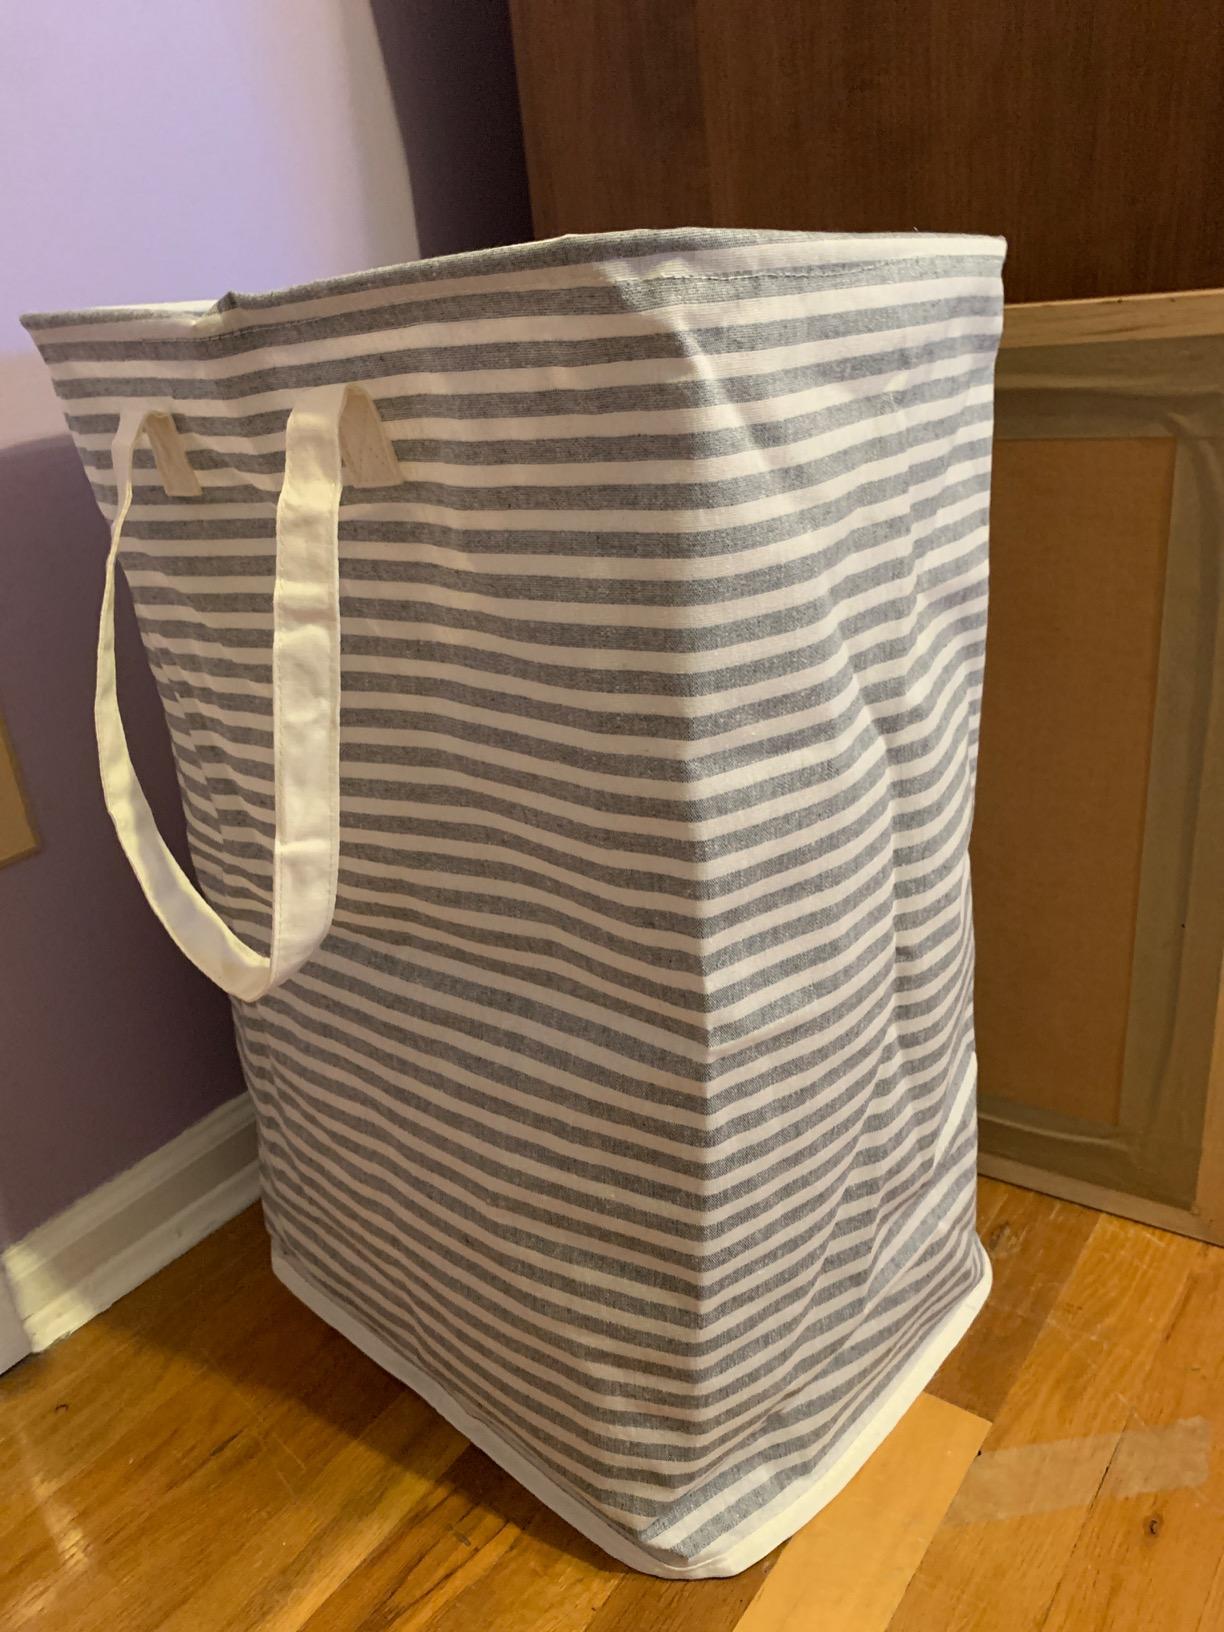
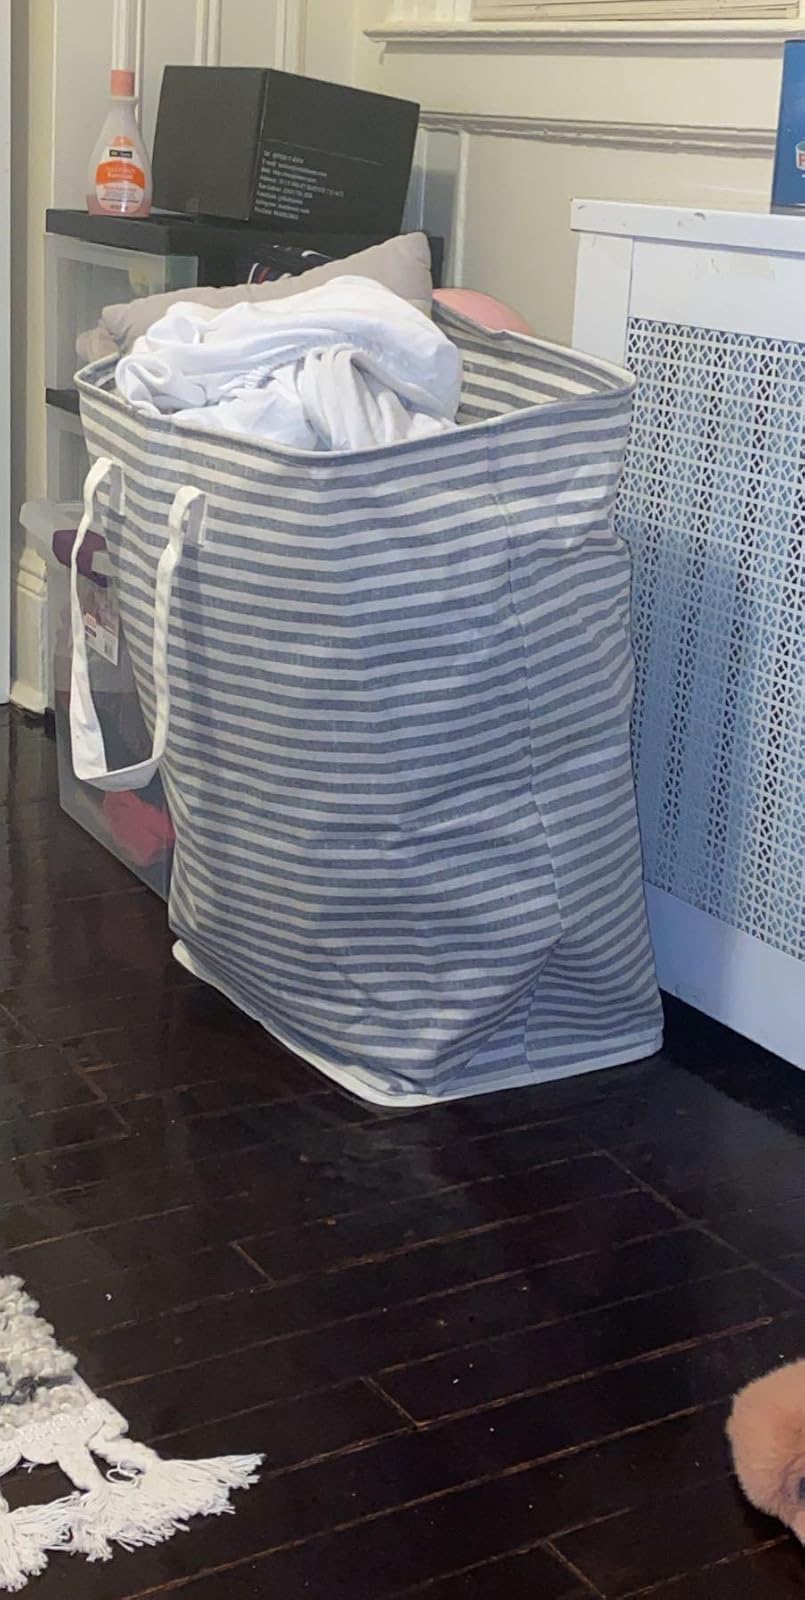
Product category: items_hamper
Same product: yes